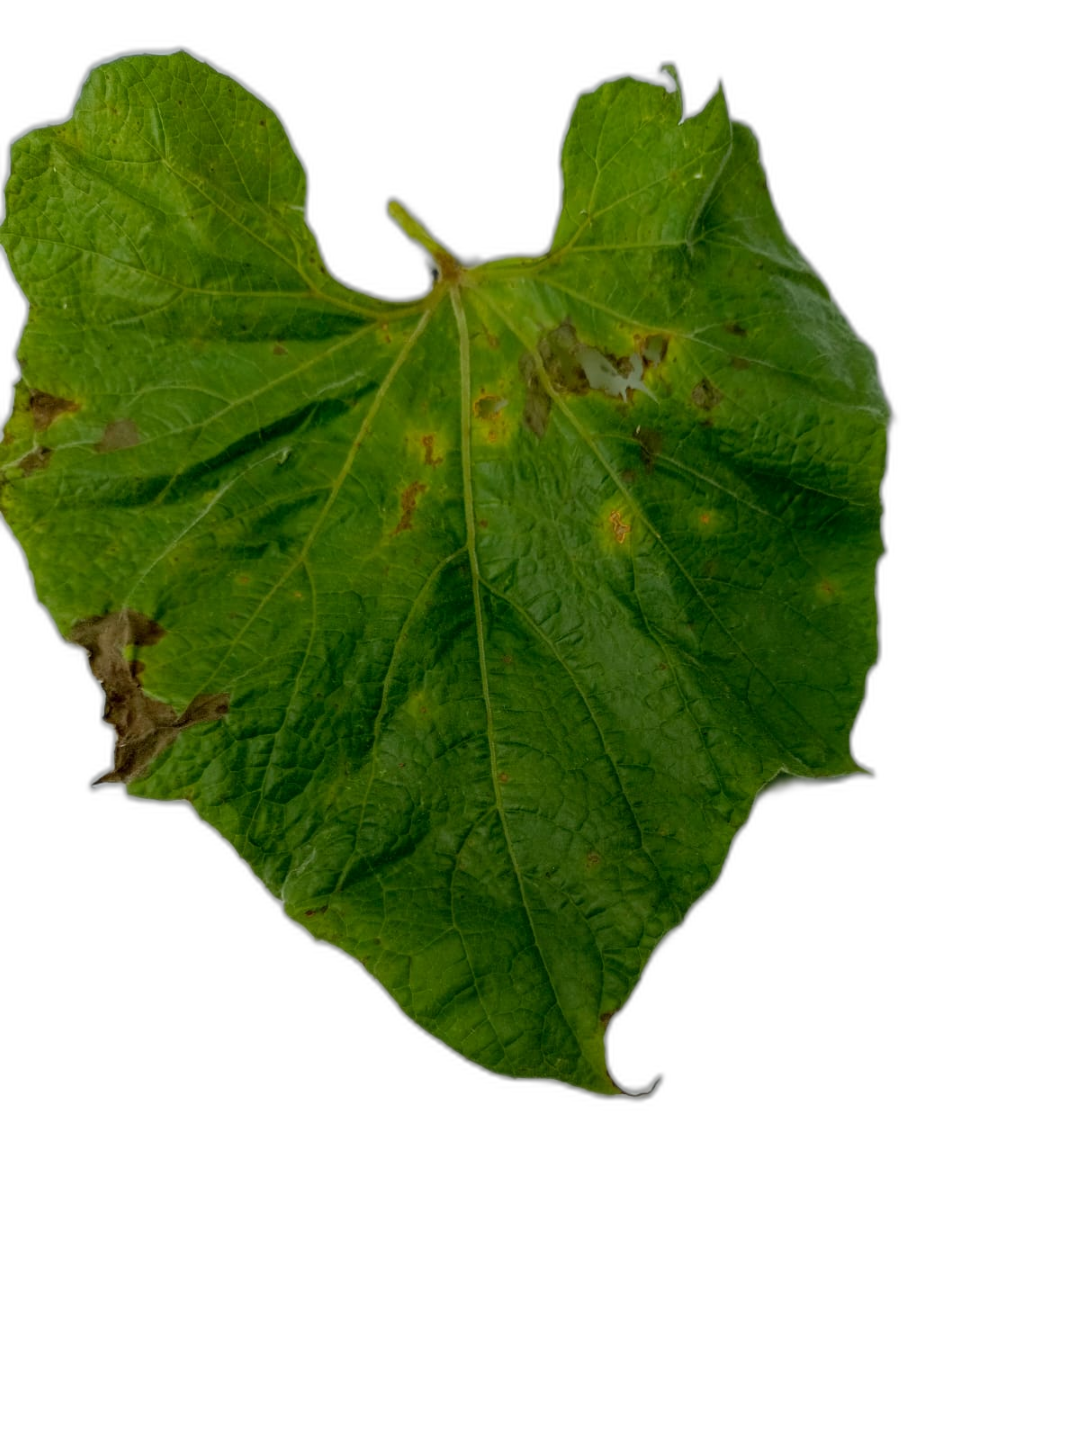
Crop: Bottle Gourd
Label: Anthracnose